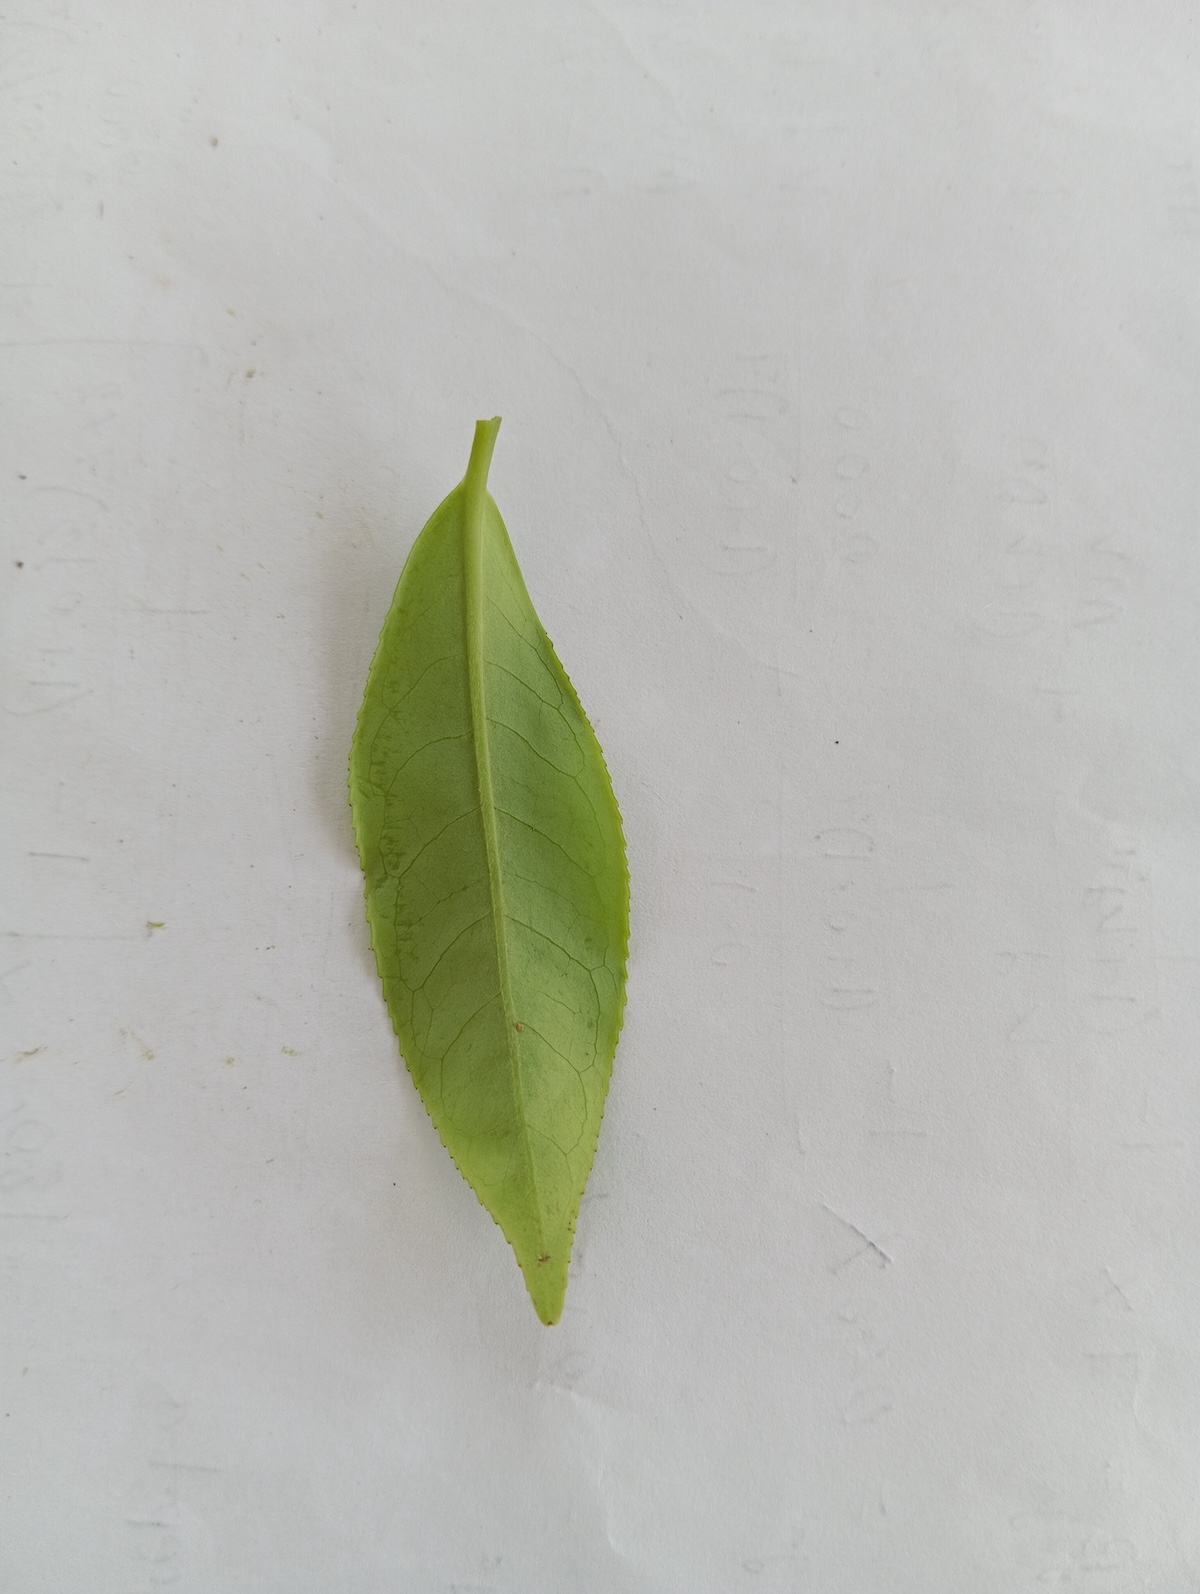
Label: Healthy leaf